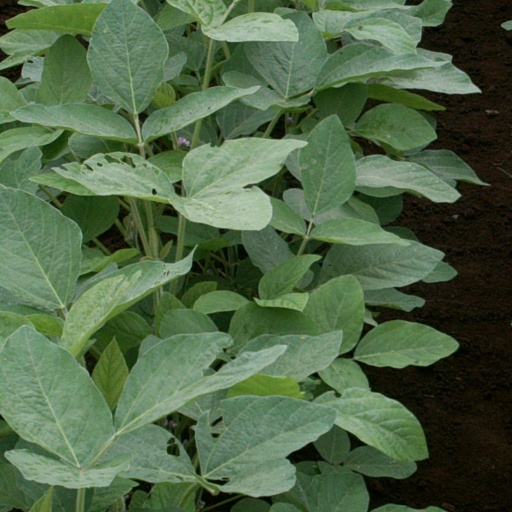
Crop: soybean